Ateşten Gömlek

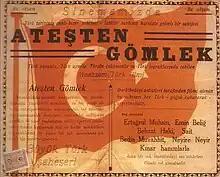

Ateşten Gömlek (The Daughter of Smyrna or The Shirt of Flame) is a 1923 black-and-white Turkish drama film, co-produced by Kemal Seden and Şakir Seden, written and directed by Muhsin Ertuğrul based on a novel of the same title (published in 1922) by Halide Edib Adıvar. The movie marks a milestone in the cinema of Turkey as for the first time ever Turkish Muslim actresses, namely Bedia Muvahhit and Neyyire Neyir, featured in a movie. It is in general about some events during the Turkish War of Independence (1919–1923). Its remake with the same title was released in 1950, directed by Vedat Örfi Bengü.